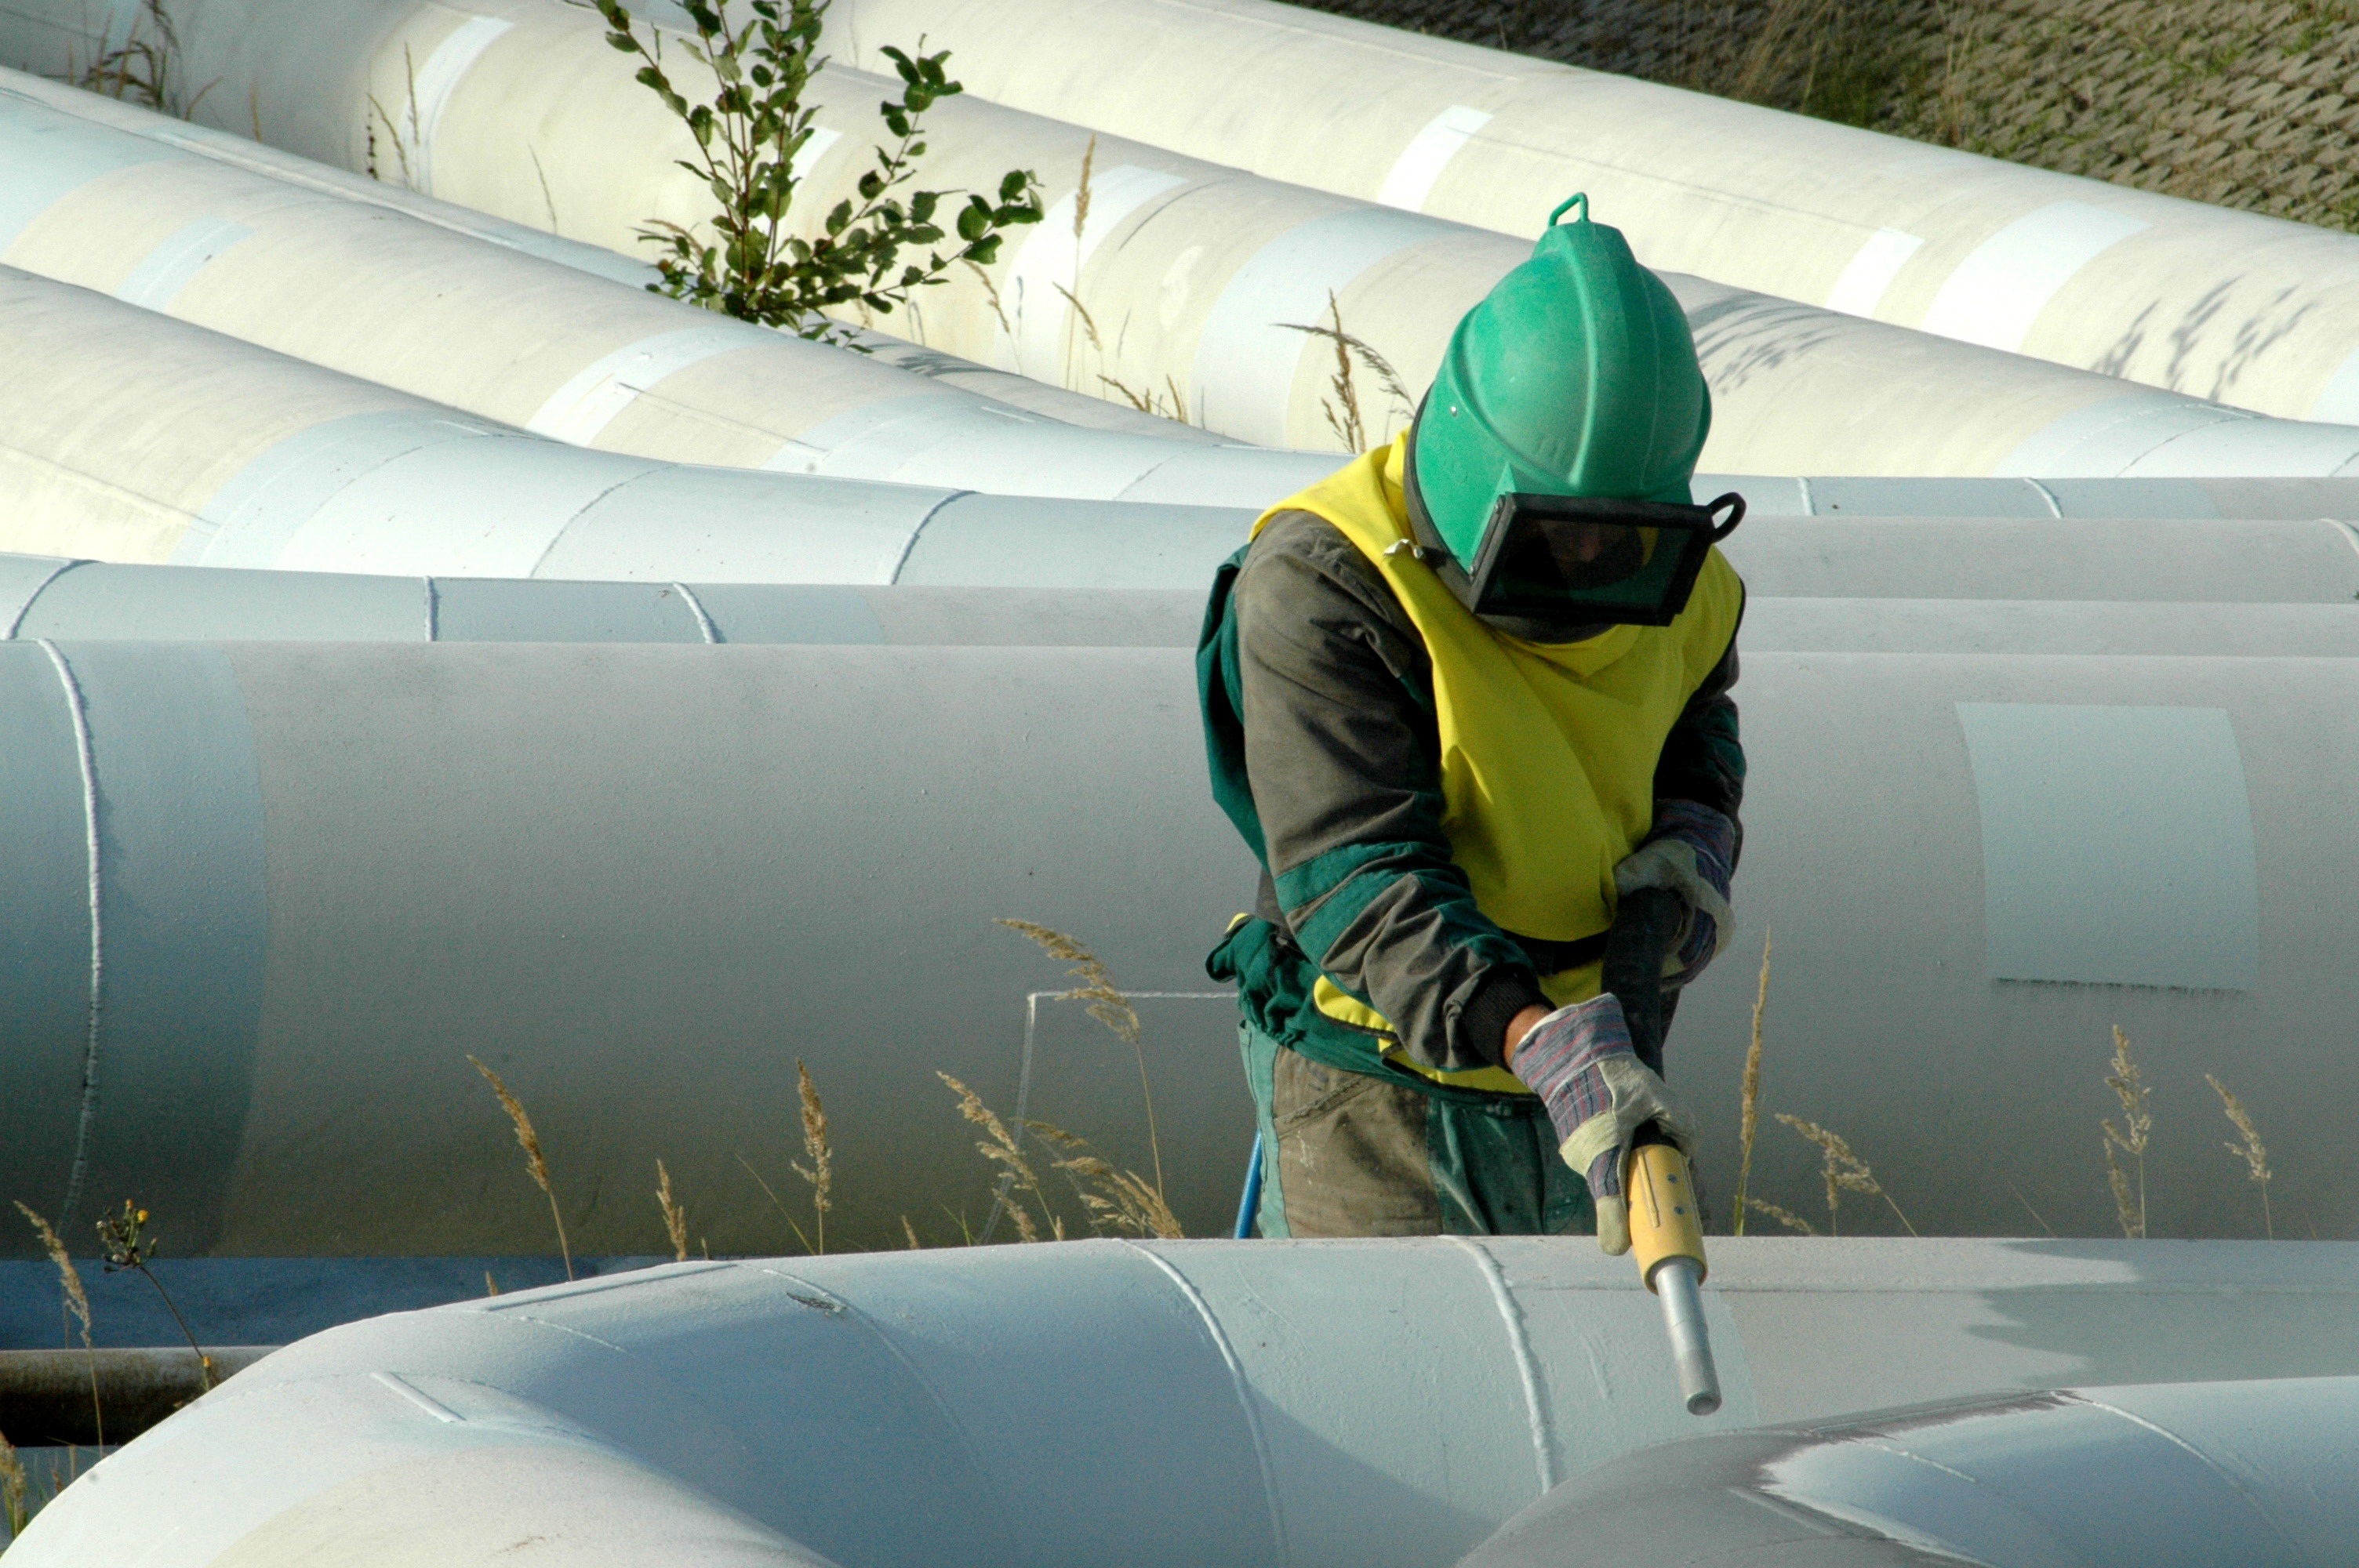
wing, airplane, aircraft, repair, vehicle, aviation, flight, professional, painting, worker, pipe, protection, blasting, air force, fighter aircraft, atmosphere of earth, aircraft engine